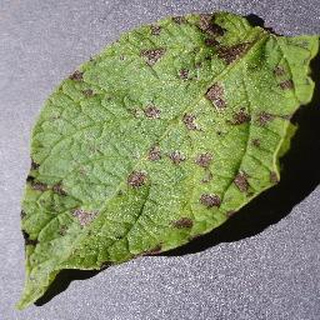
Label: potato_early_blight